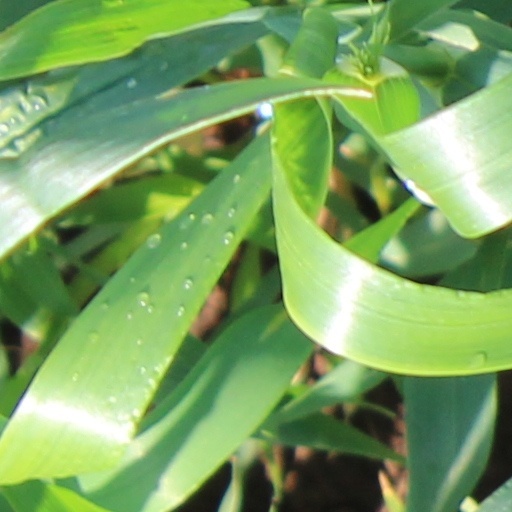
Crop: wheat